Bird migration

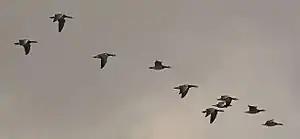
A flock of barnacle geese during autumn migration

Bird migration is a seasonal movement of some birds between breeding and wintering grounds that occurs twice a year. It is typically from north to south or from south to north. Migration is inherently risky, due to predation and mortality.